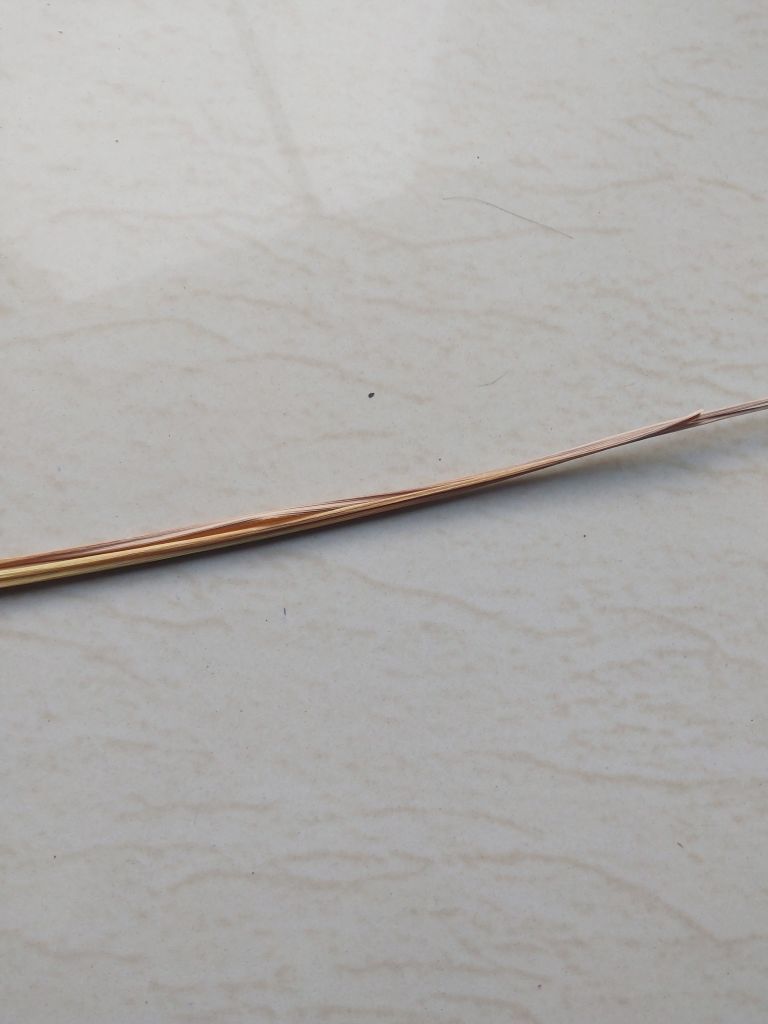
Label: Dried